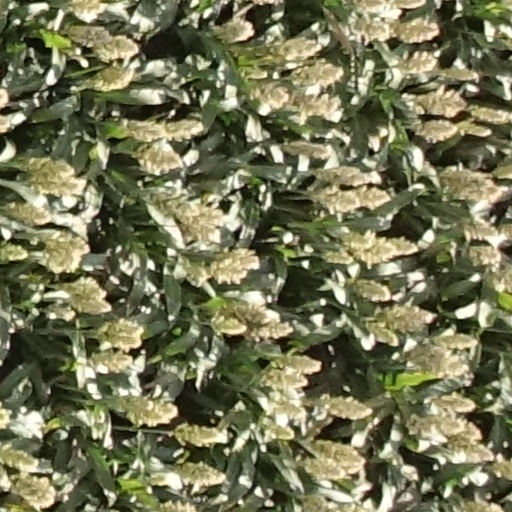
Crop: sorghum